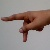
The image shows a hand gesture representing the letter 'P' in Indian Sign Language.